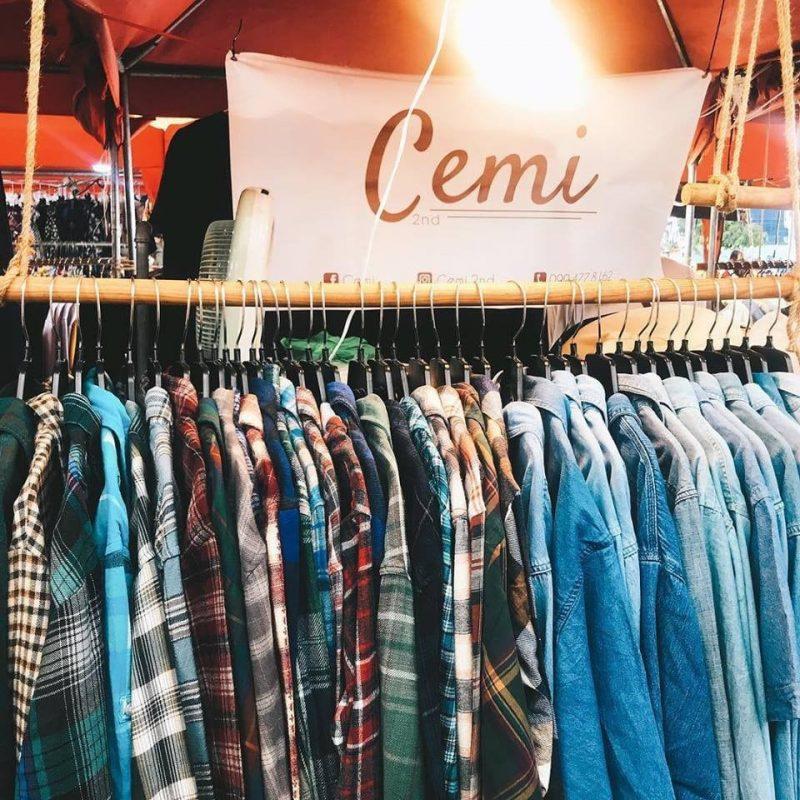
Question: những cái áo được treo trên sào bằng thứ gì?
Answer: những cái áo được treo trên sào bằng những cái móc